Norway in the Eurovision Song Contest 2013

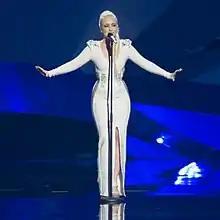
Margaret Berger during a rehearsal before the second semi-final

Margaret Berger took part in technical rehearsals on 9 and 11 May, followed by dress rehearsals on 15 and 16 May. This included the jury show on 15 May where the professional juries of each country watched and voted on the competing entries.